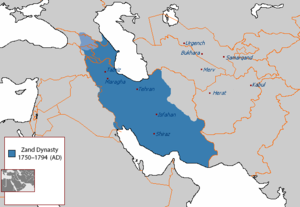
La dynastie Zand d'origine kurdo-persane règne sur l'Iran de 1750 à 1794.